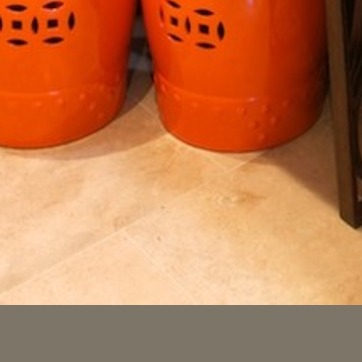
Material: tile